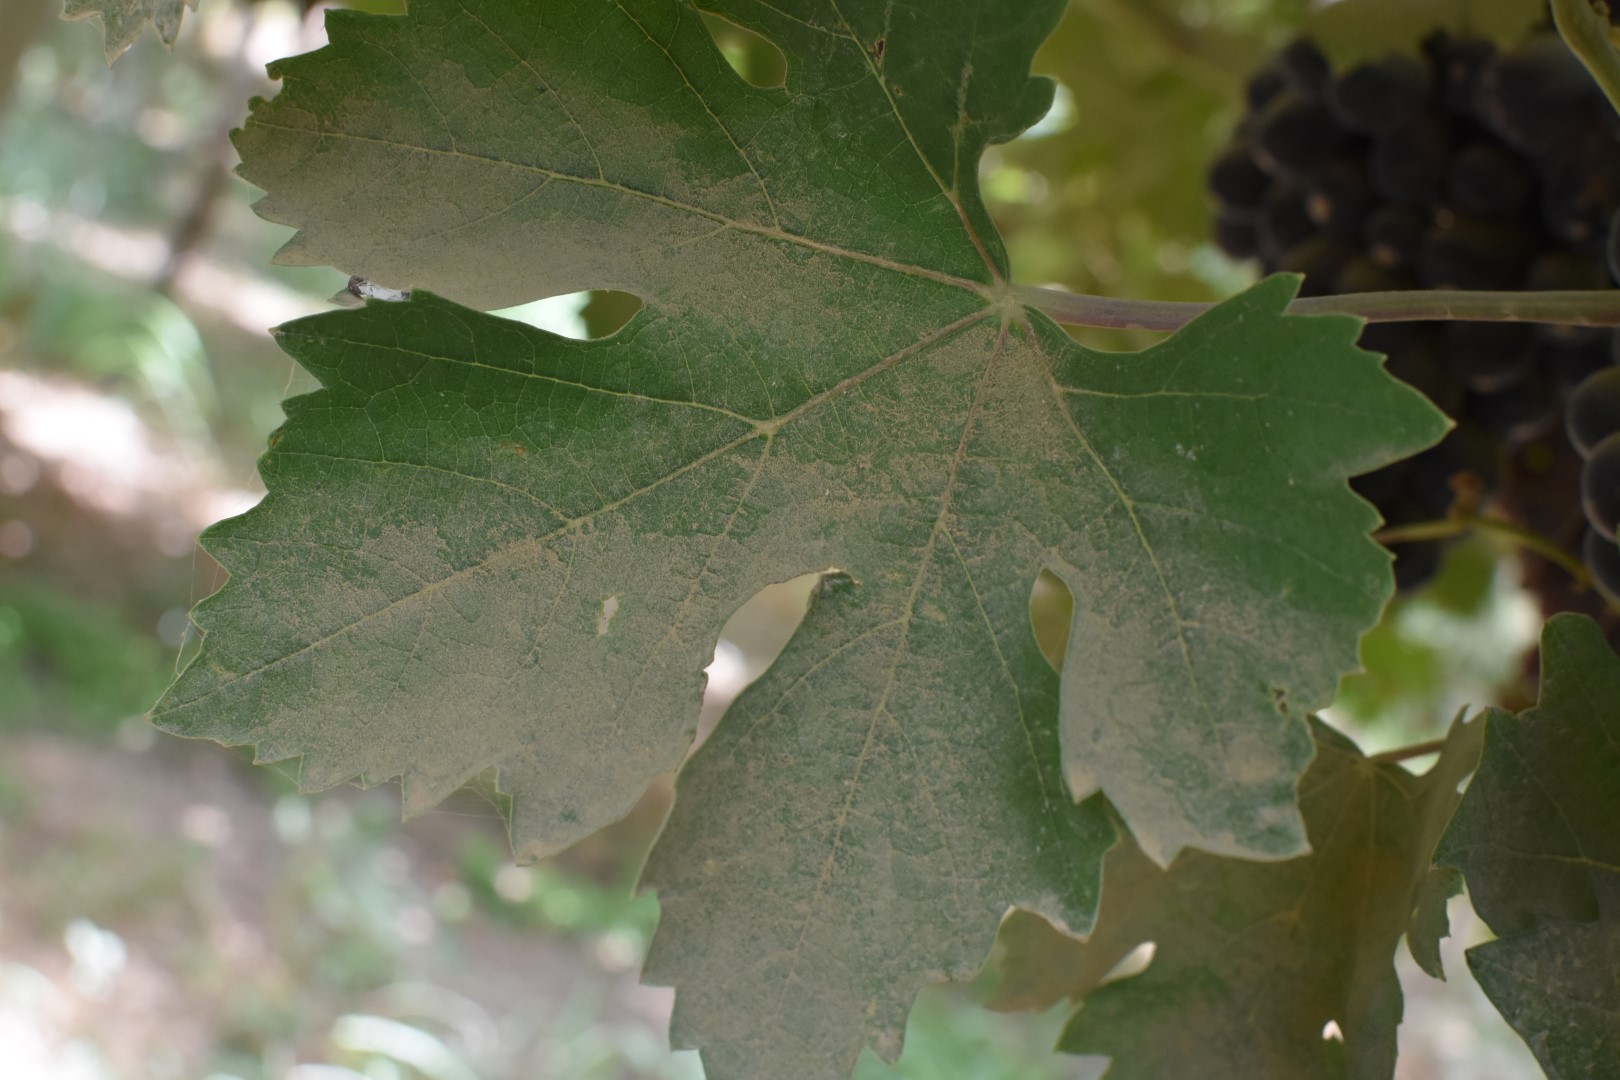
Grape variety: Riasi